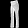
Label: Trouser